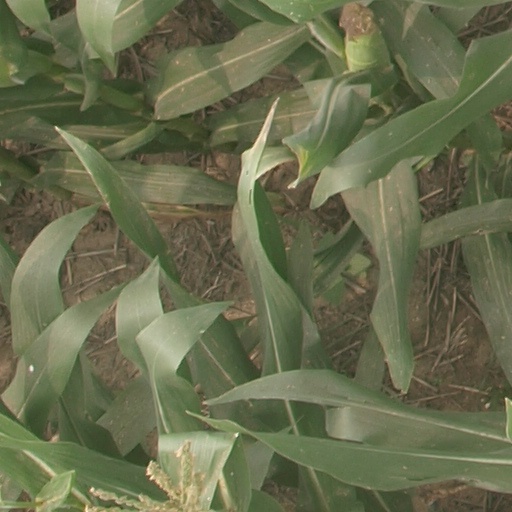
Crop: maize; corn